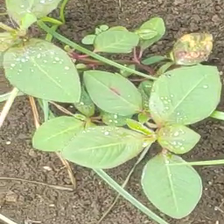
Weed species: Moti_dudhi(Euphorbia_geneculata_L)